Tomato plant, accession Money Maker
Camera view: horizontal (90 deg, fisheye); turntable rotation: 240 degrees
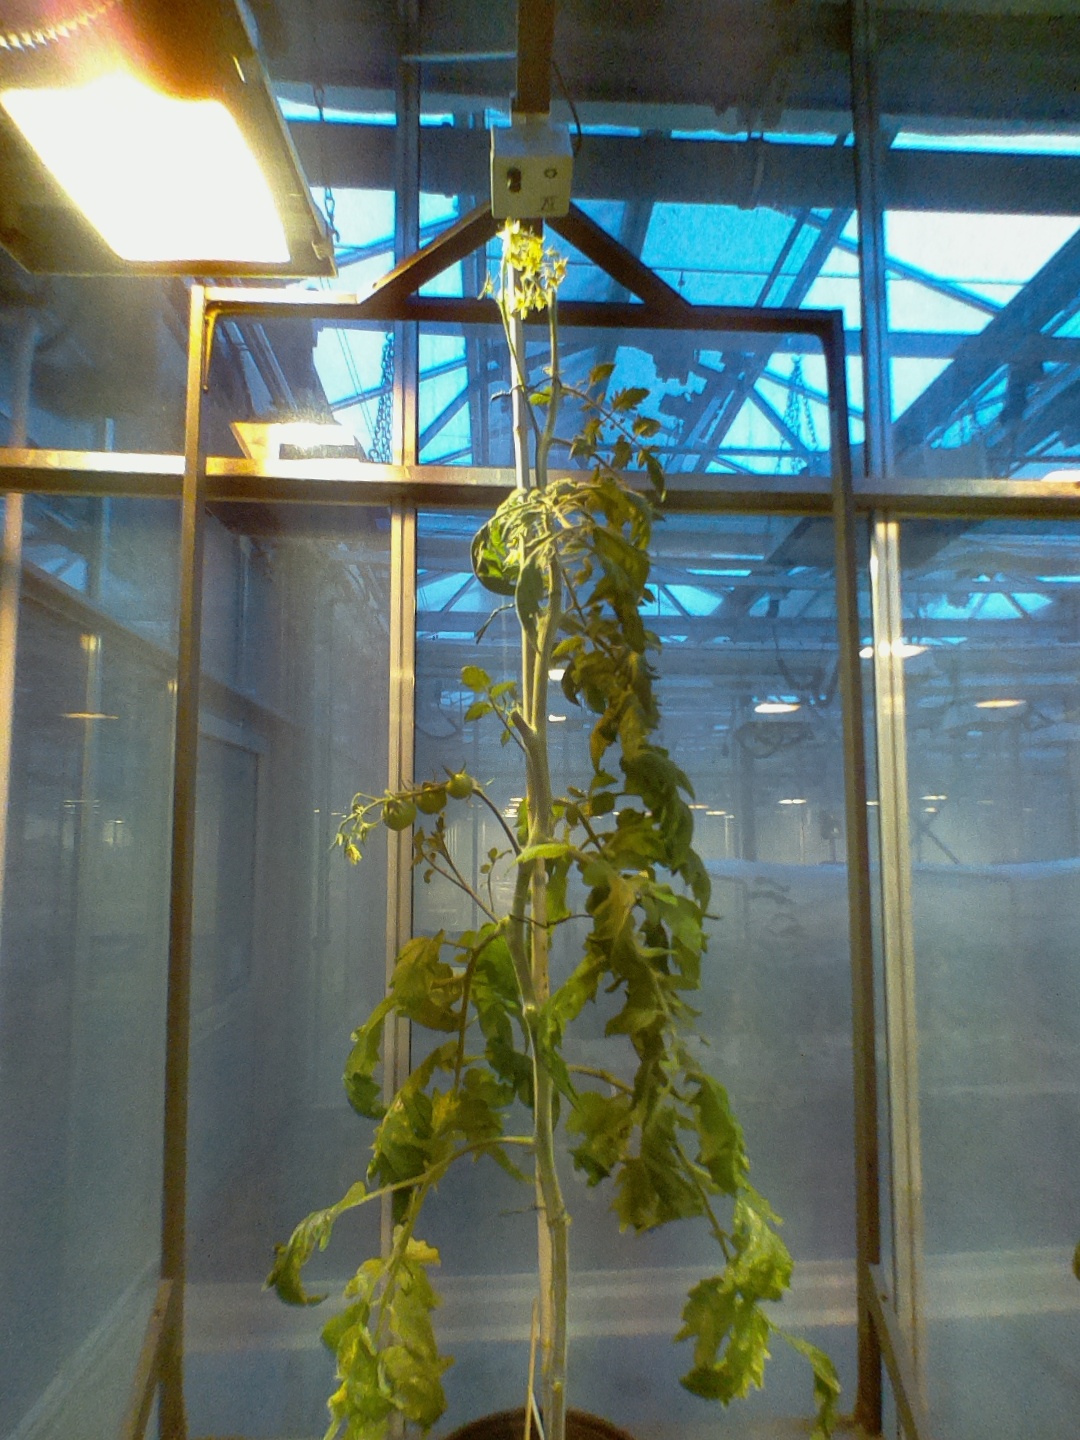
BBCH growth stage 73: 30%-40% of final fruit size